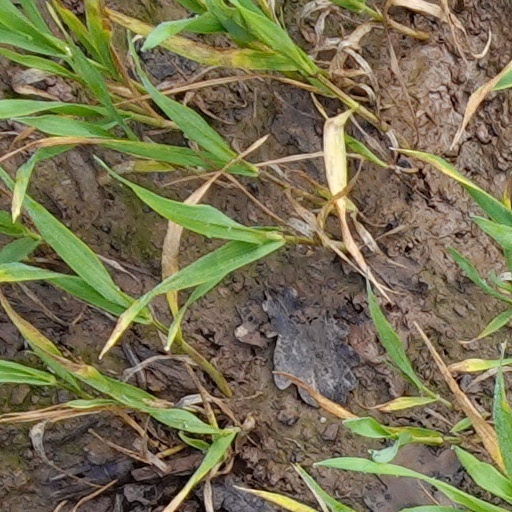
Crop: wheat